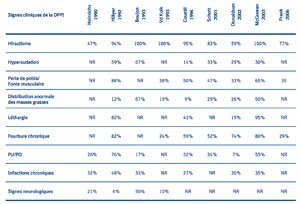
Signes cliniques associés à la DPIP chez le cheval
Le syndrome de Cushing équin ou DPIP dysfonctionnement du lobe intermédiaire de l’hypophyse ou Pituitary Pars Intermedia Dysfunction est une pathologie fréquente retrouvée chez le cheval. Elle se manifeste par une augmentation du cortisol dans le sang.